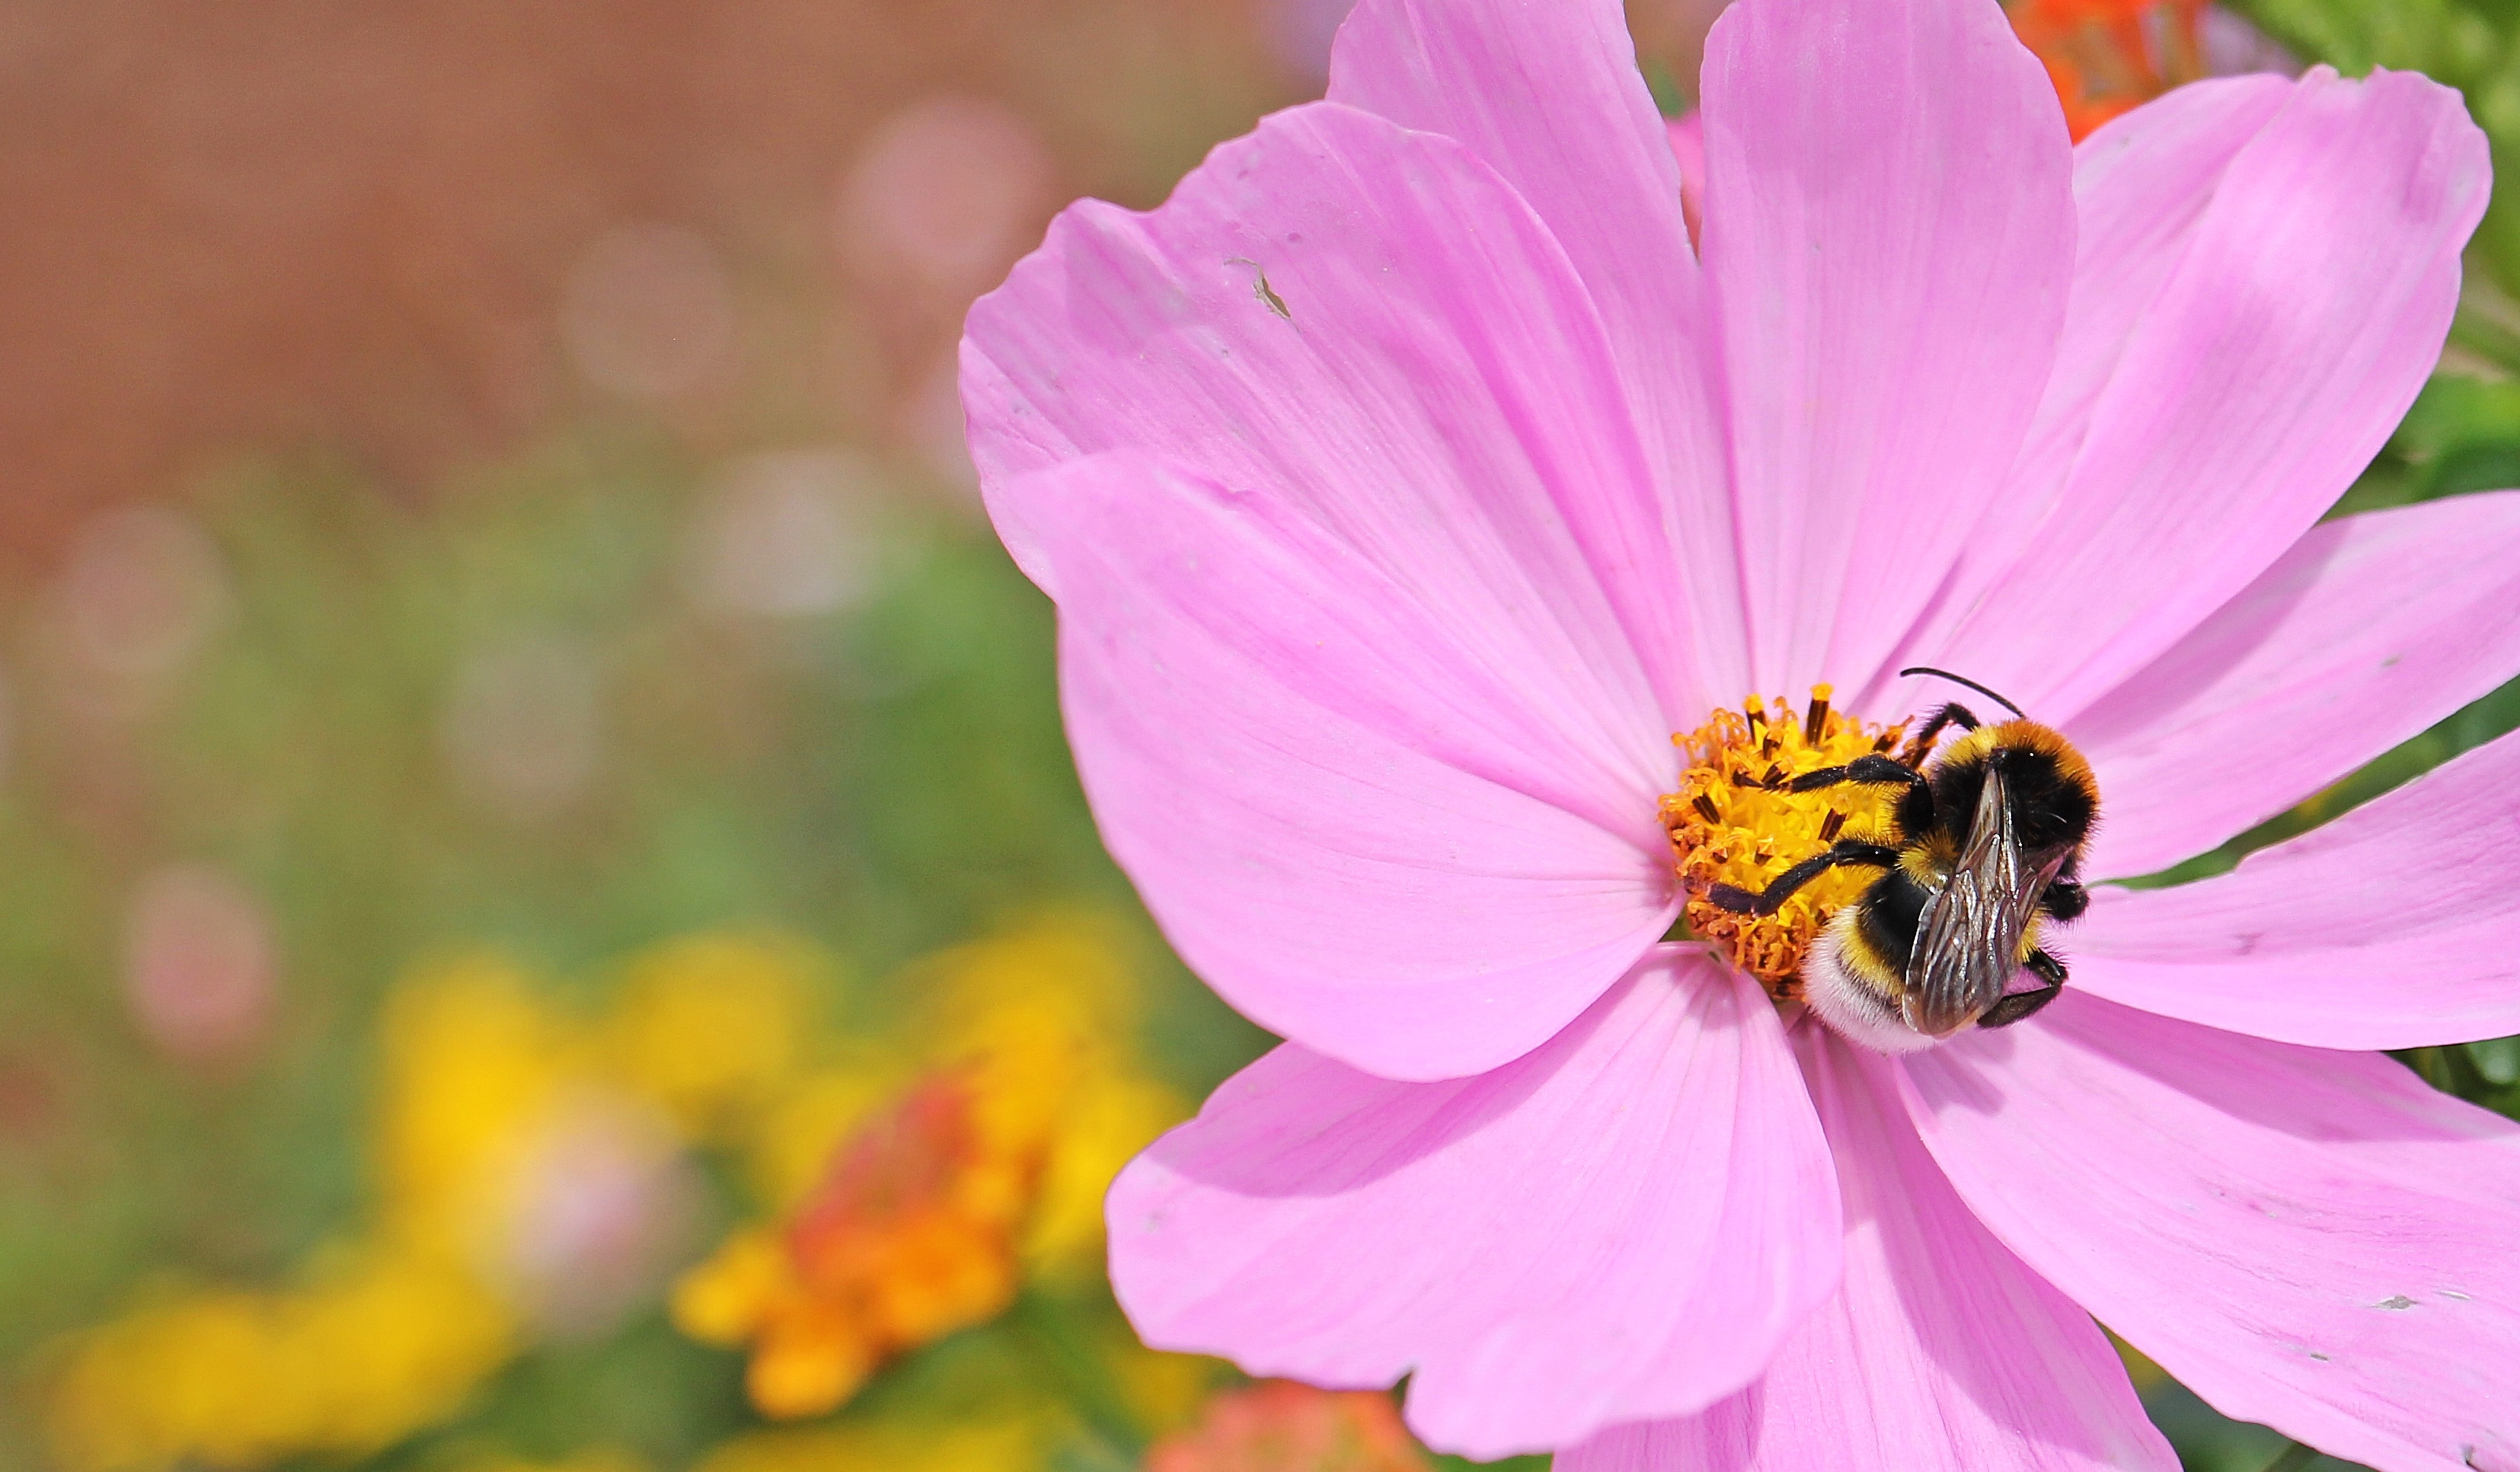
nature, blossom, plant, photography, cosmos, flower, petal, bloom, summer, pollen, spring, color, insect, pink, close, flora, wild flower, invertebrate, wildflower, close up, bee, hummel, tender, nectar, macro photography, flowering plant, honey bee, daisy family, summer flower, cosmea bipinnata, annual plant, land plant, membrane winged insect, garden cosmos